Josse de Corte

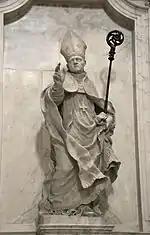
Gerardo Sagredo by Josse de Corte

Josse de Corte (1627–1679) was a Baroque Flemish sculptor, born in Ypres, but mainly active in Venice after 1657.